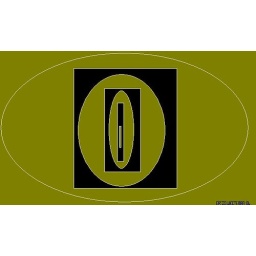
a study in green and black